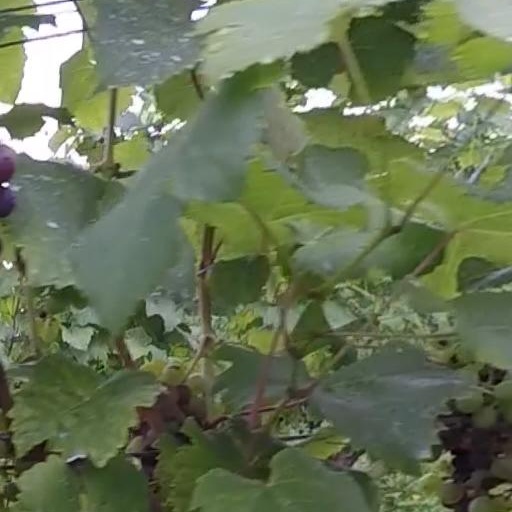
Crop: grape